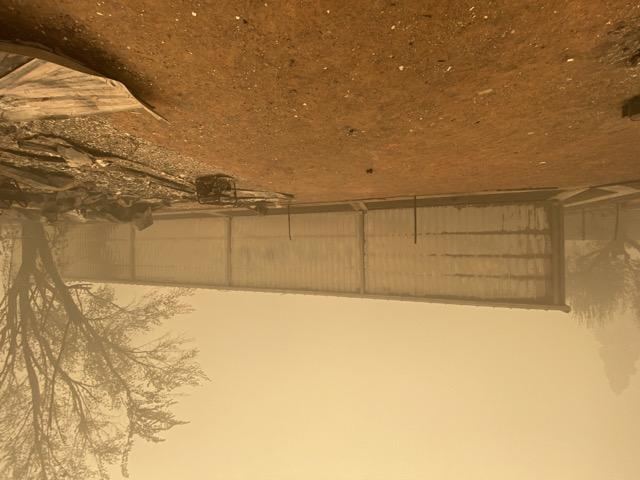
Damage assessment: affected